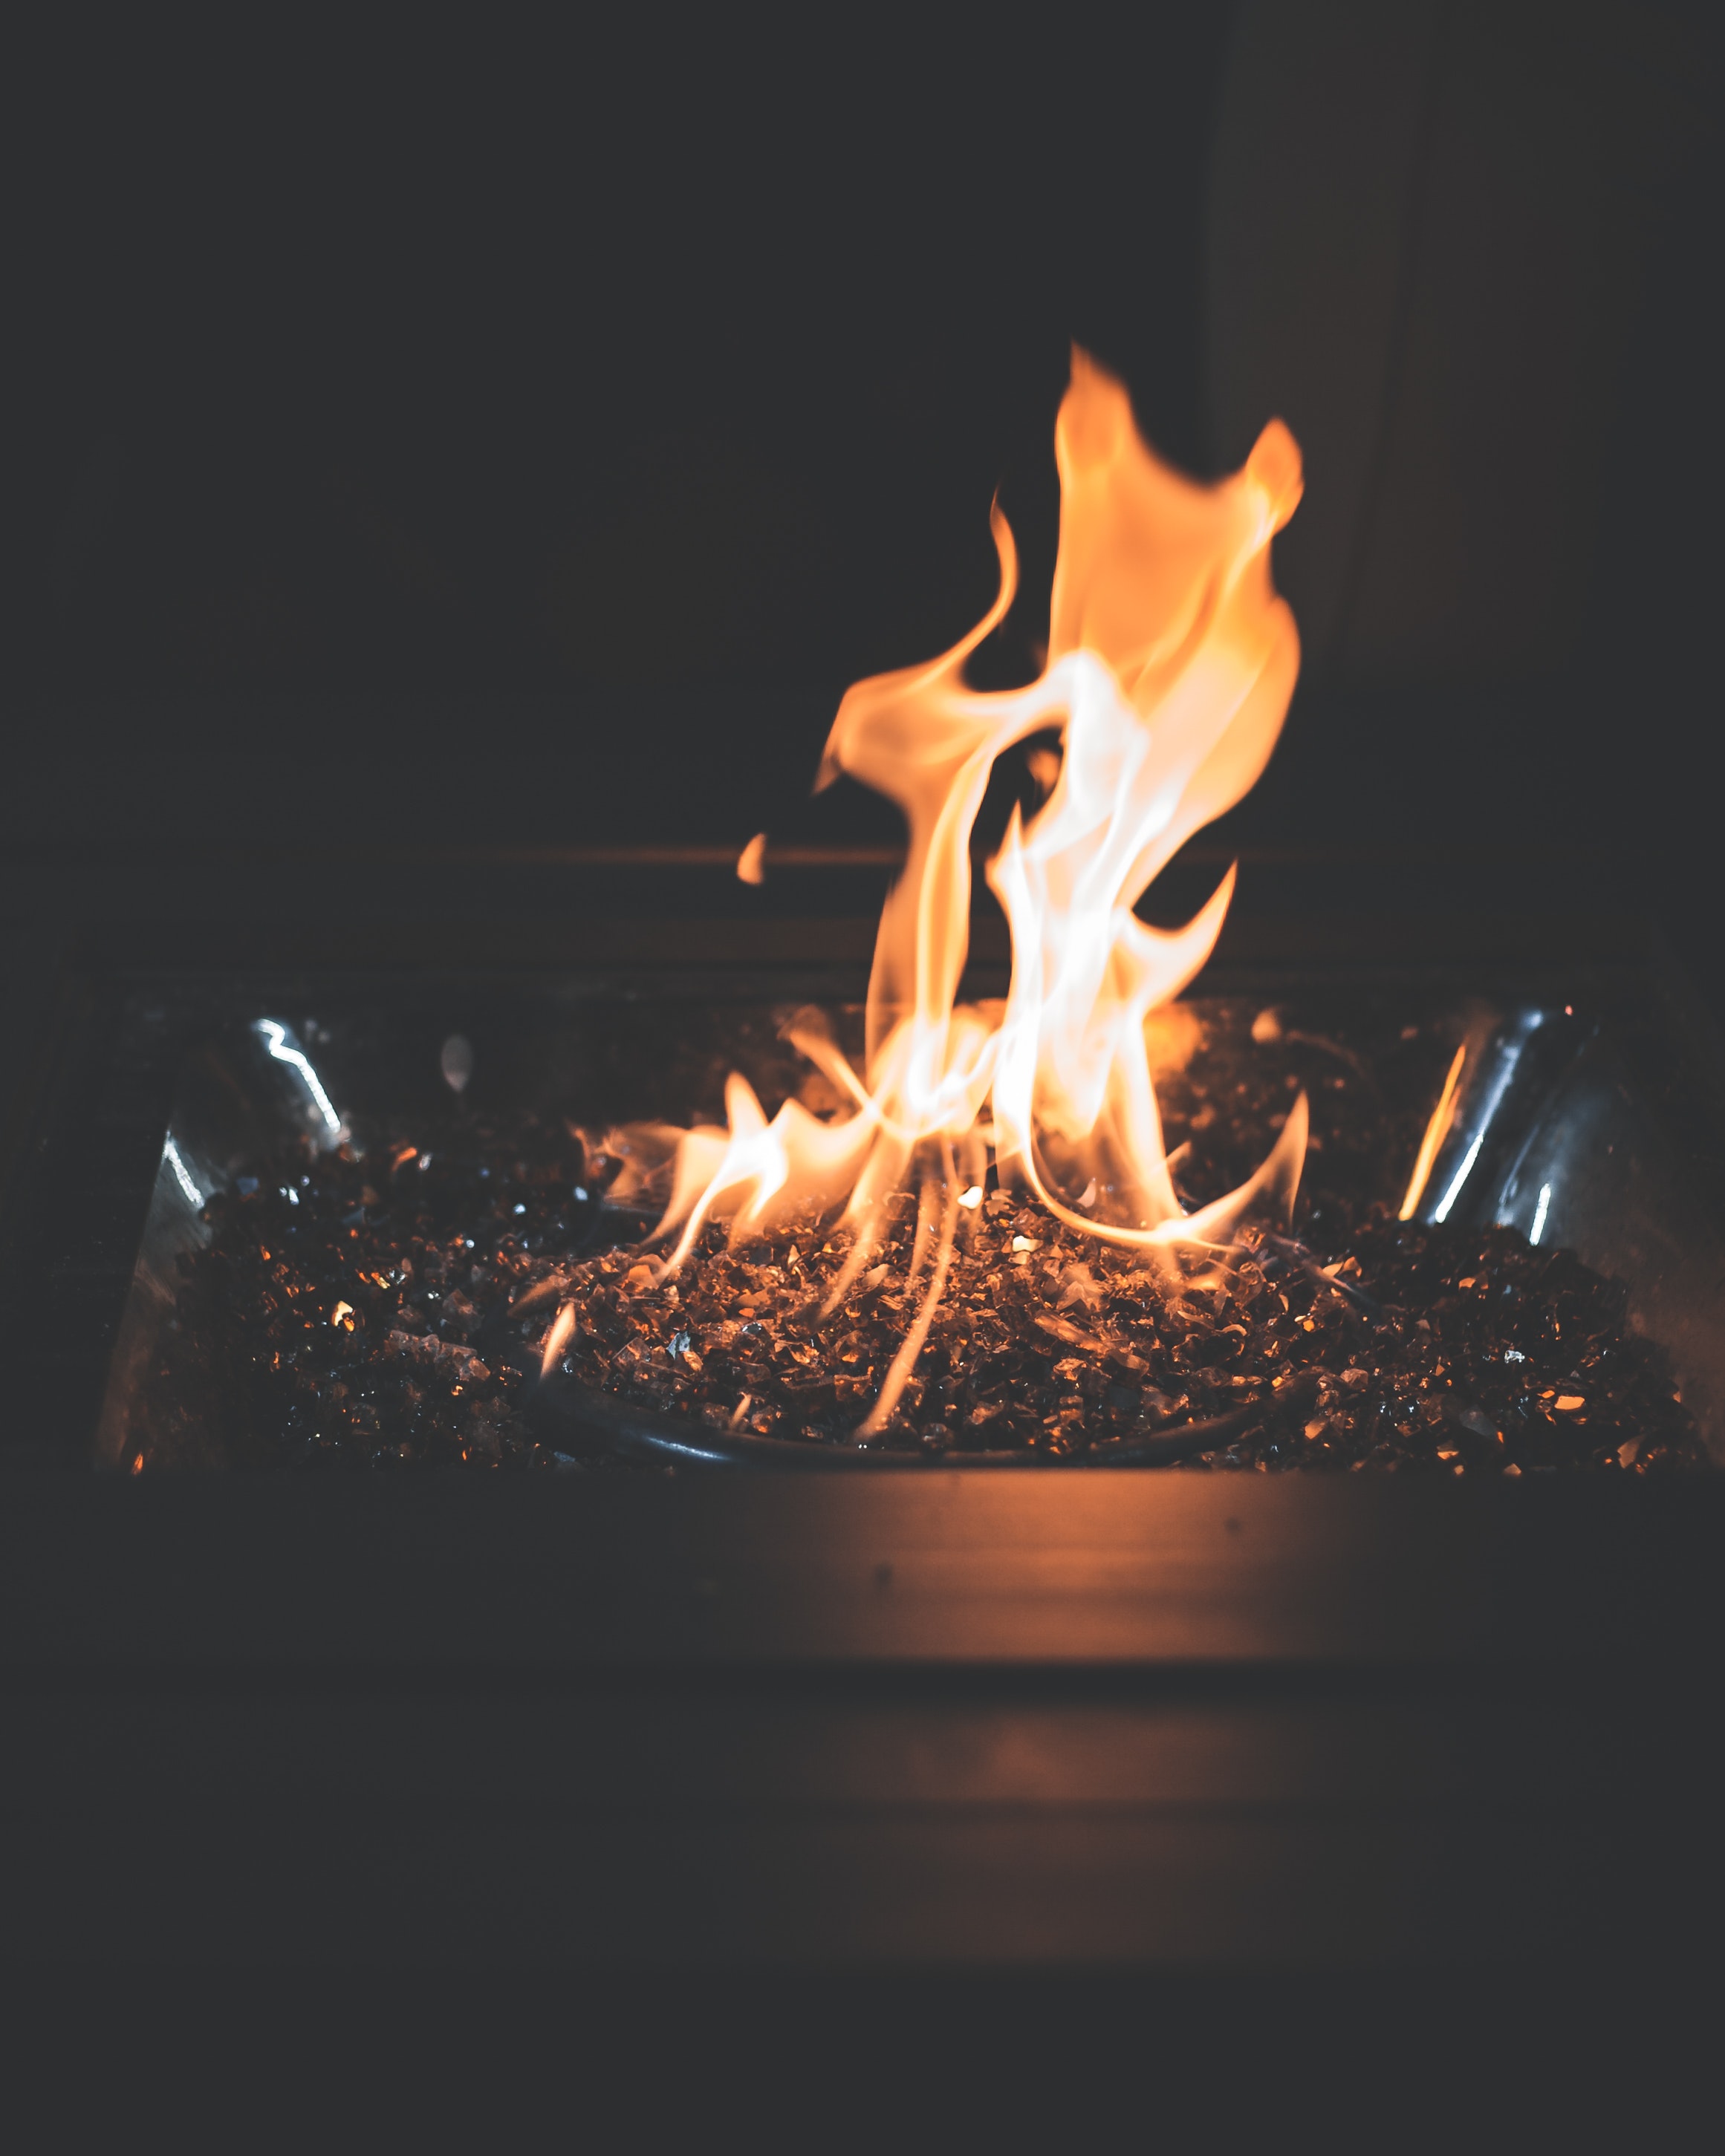
flame, fire, heat, bonfire, campfire, atmosphere, gas